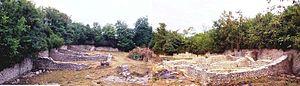
Vue générale du castrum d'Andone (Villejoubert, Charente) depuis l'est
Le castrum d'Andone est un ensemble fortifié situé dans le département de la Charente, en limite de la commune de Villejoubert, en Angoumois.